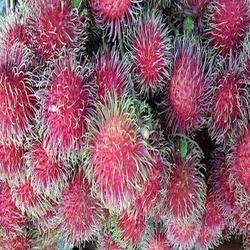
Label: Rambutan